Ambras Castle

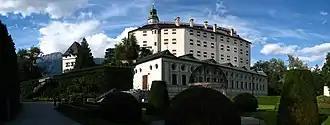
Ambras Castle

The modern Ambras Castle was built by Archduke Ferdinand II (1529–1595), the second son of Emperor Ferdinand I. When he was made provincial sovereign of Tyrol in 1564, Ferdinand II ordered two Italian architects to turn the existing medieval fortress into a Renaissance castle for his untitled wife Philippine Welser (1527–1580), whom he had married in secret. Ferdinand II prepared his family's residence in the Upper Castle, beneath which he constructed one of the most artistically important halls of the late Renaissance—known as the "Spanish Hall" since the nineteenth century. In 1567, Ferdinand II made his entry into Innsbruck, prior to that, he was appointed administrating governor of the Kingdom of Bohemia, taking up residence in Prague in 1547. In 1589, he added an additional building, the "Heldenrüstkammer", west of the Lower Castle for the purpose of housing his collection of "Heroes", the very first systematic presentation of objects in the history of museums. Ambras Castle was used as the residence of Philippine as well as a place for Ferdinand II to house his collection of weapons, suits of armour, portraits, natural objects, as well as rarities and precious objects. Today, the art history museum Schloss Ambras Innsbruck is part of the Kunsthistorisches Museum Vienna.